Superman/Shazam!: The Return of Black Adam

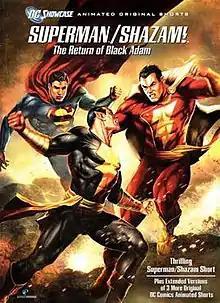
DVD cover

Superman/Shazam!: The Return of Black Adam is a 2010 direct-to-video animated superhero short film co-produced and directed by Joaquim Dos Santos and written by Michael Jelenic, about the DC Comics characters Superman and Captain Marvel / Shazam cooperating to battle the powerful villain Black Adam. George Newbern and Jerry O'Connell reprised their roles from the DC animated series "Justice League Unlimited" as the two leads.